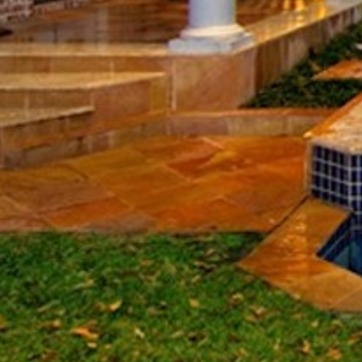
Material: stone